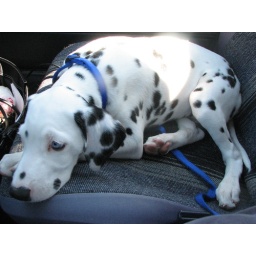
Romeo 15 weeks old resting in the front seat after his puppy play group 2/24/07